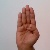
The image shows a hand gesture representing the letter 'B' in Indian Sign Language.